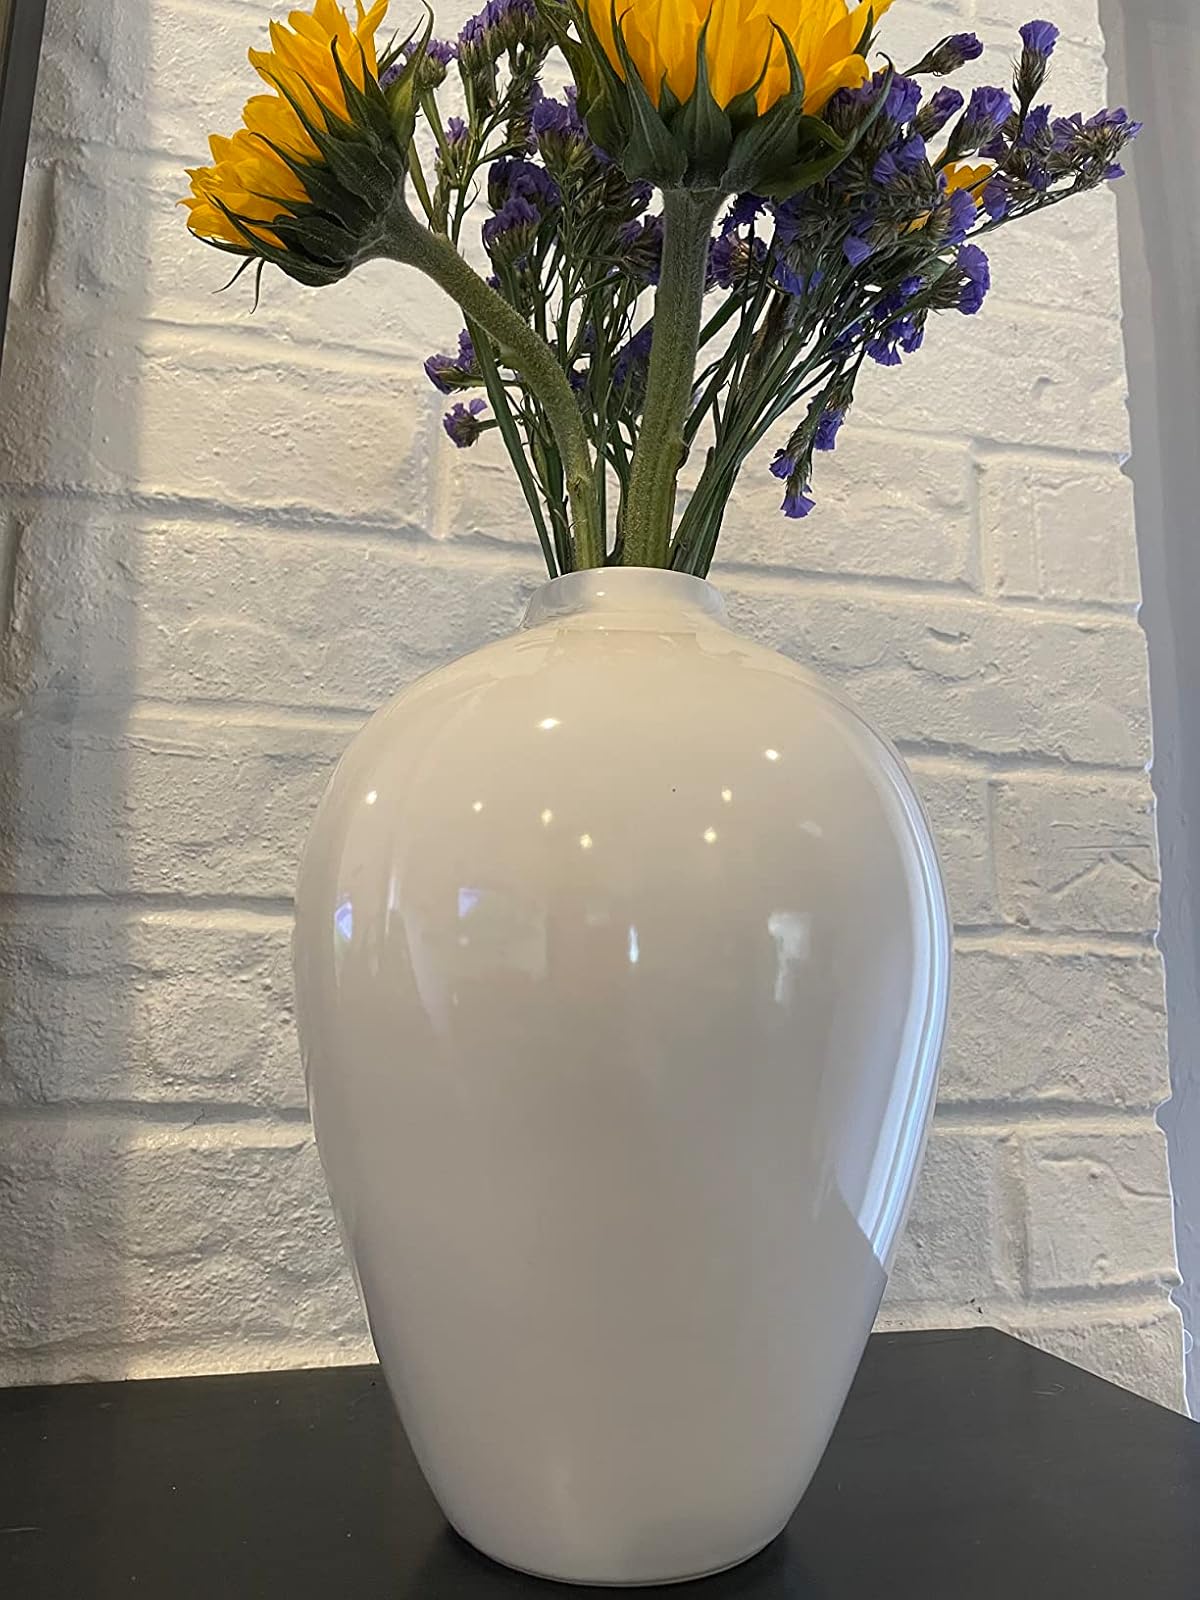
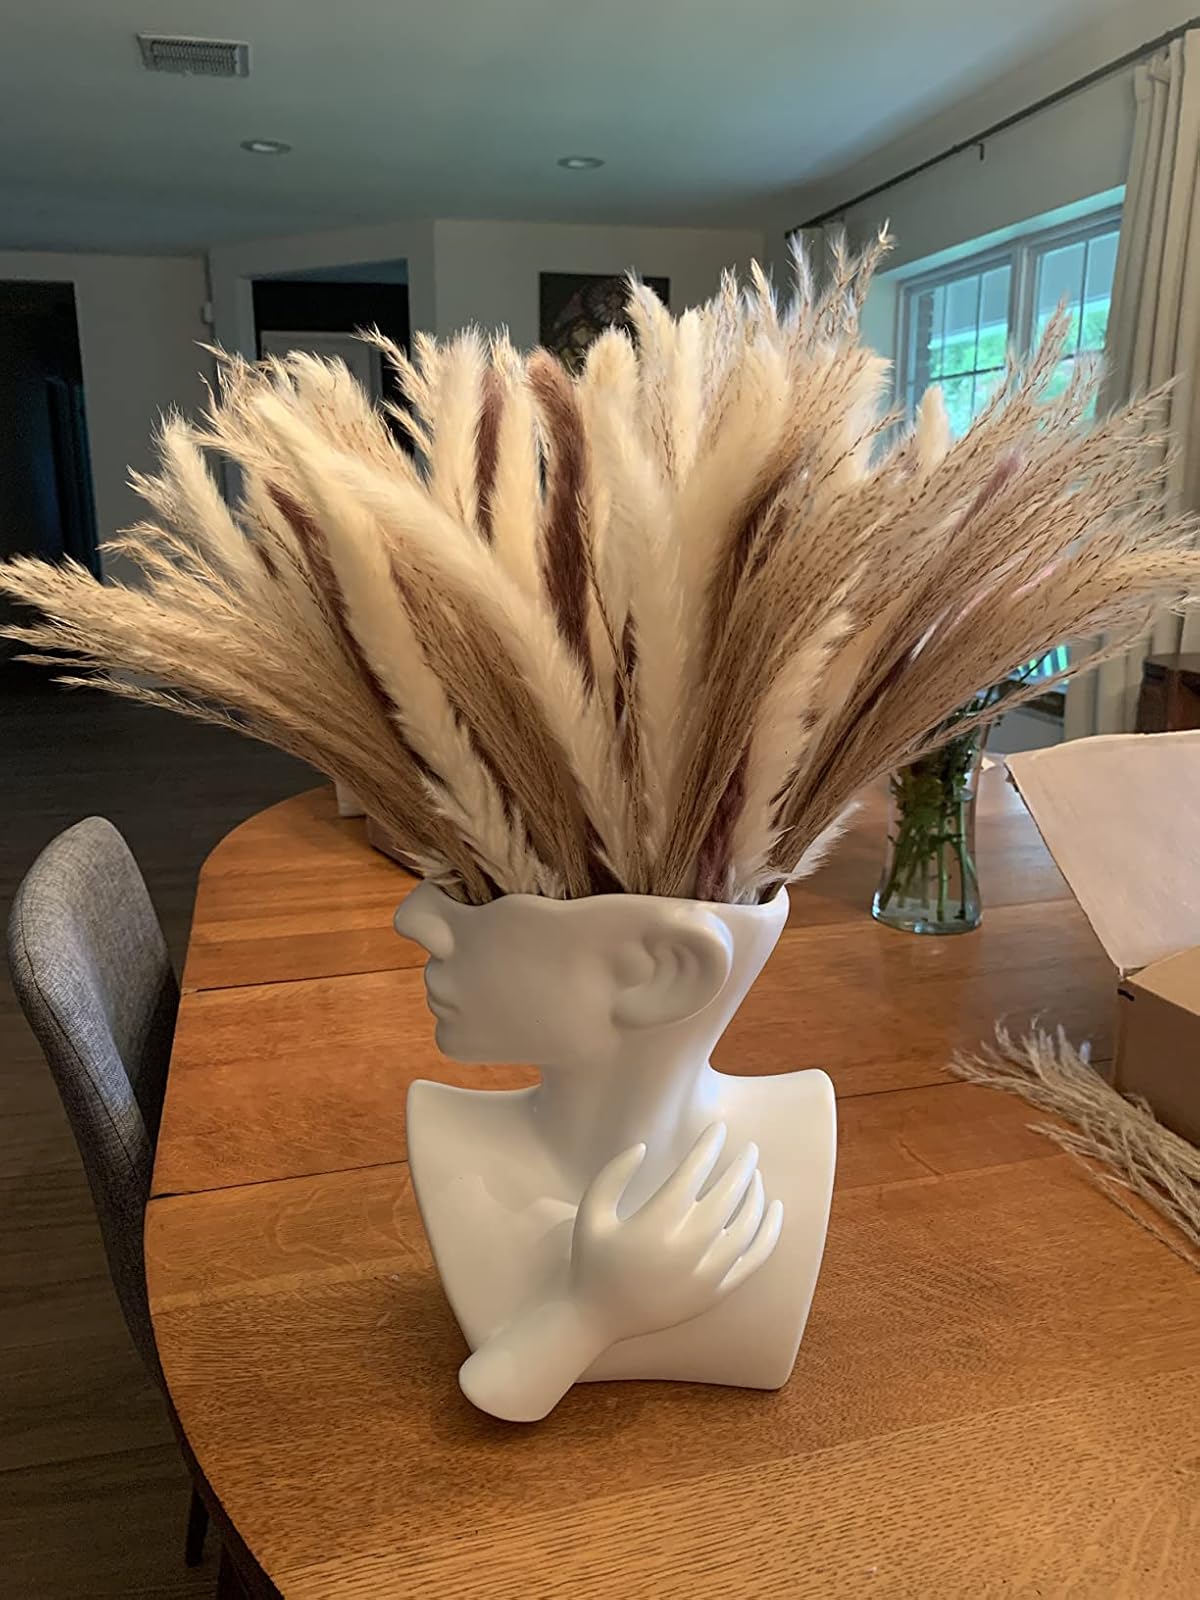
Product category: vase
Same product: no